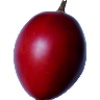
Label: tamarillo